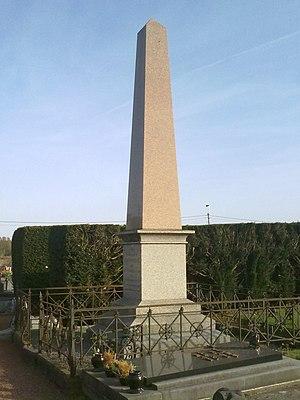
Monument funéraire de deux membres de la famille Packard
Eugène Félicien Albert Goblet d’Alviella est un homme politique belge et professeur d'histoire des religions à l'ULB, membre du parti libéral. Il est le fils de Louis Goblet et le petit-fils du général Albert Goblet d'Alviella. Il meurt à Bruxelles le 7 septembre 1925, renversé par une automobile avenue Louise.